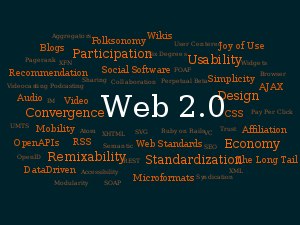
Web 2.0
Et kort over Web 2.0
Web 2.0 refererer til anden generation af tjenester, der er tilgængelige via internettet, der lader brugere samarbejde om og dele information online i sand tid. I modsætning til den første generation så giver Web 2.0 brugere en oplevelse, der minder interaktiv kommunikation via internettet.